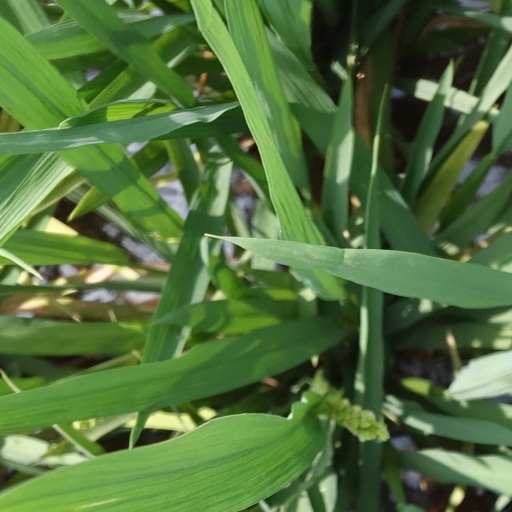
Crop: rice